Ernest Knox

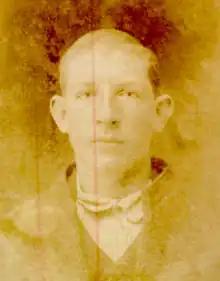

Ernest Knox (27 January 1873 – 19 March 1894) was an Australian man executed for the murder of Isaac Crawcour, whom he shot during a bungled burglary in Williamstown. He is known for possibly being the source of a skull previously thought to be that of bushranger Ned Kelly.